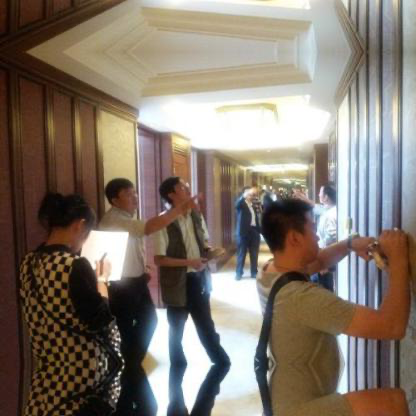
Objects in the image:
label: head
label: head
label: head
label: head
label: head